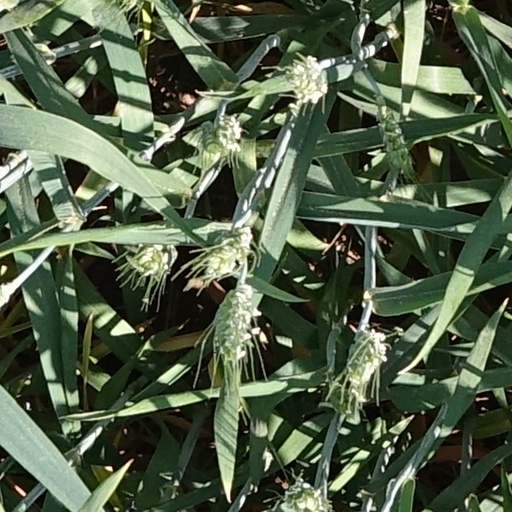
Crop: wheat